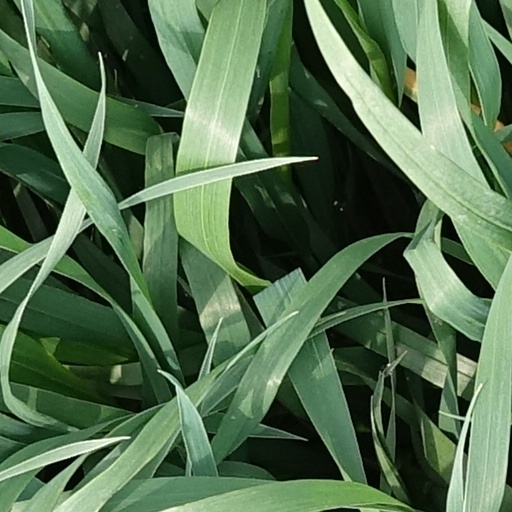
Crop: wheat